Georgia State Panthers football

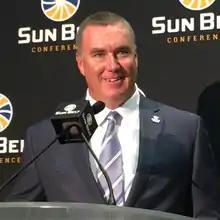
Current Georgia State head coach Shawn Elliott

On December 8, 2016, South Carolina offensive line coach Shawn Elliott accepted the head coaching position at Georgia State,